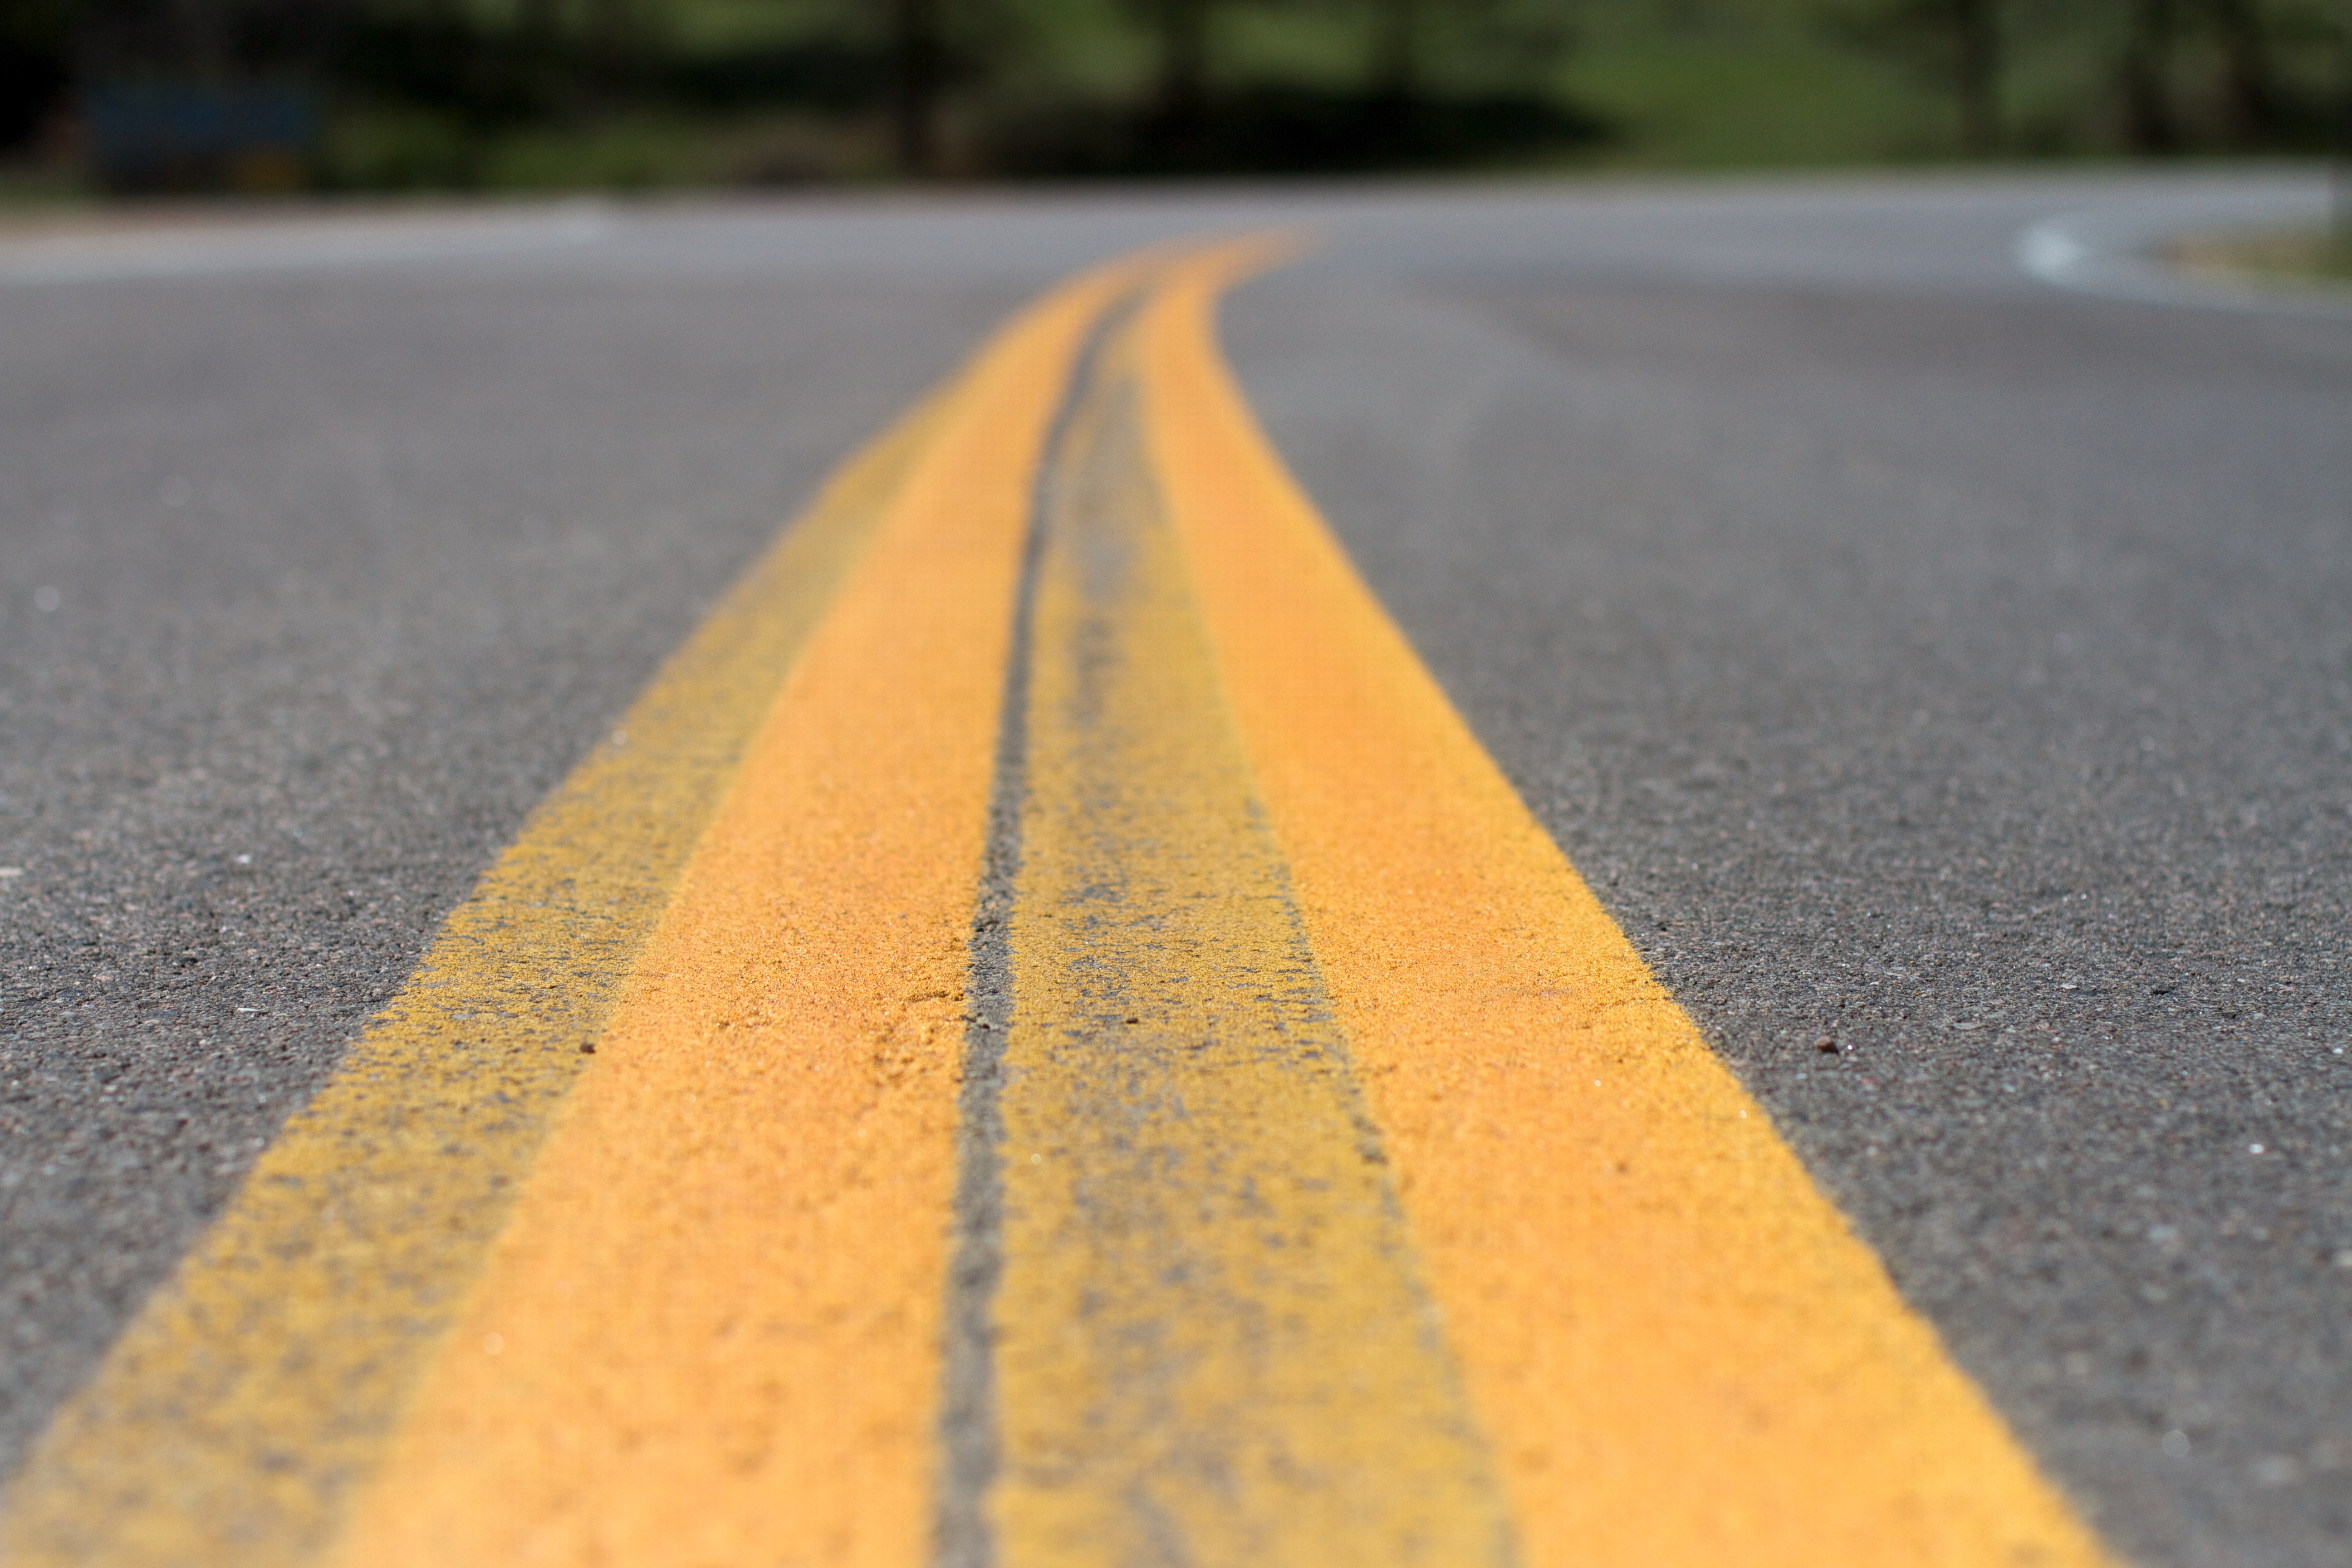
road, asphalt, line, yellow, lane, infrastructure, shape, bellyontheroad, road surface